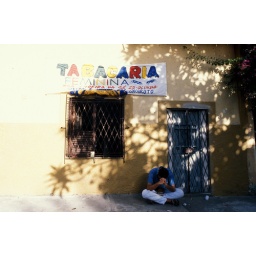
A man sleeps on the street in front of a yellow building. Olinda Carnival, February 1998, Recife/Olinda, Pernambuco, Brazil.